Delaware County, Pennsylvania

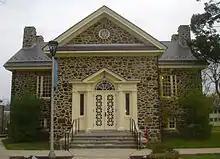
Library at Cheyney University

The George W. Hill Correctional Facility (Delaware County Prison) is located in Thornbury Township. The jail houses pre-trial inmates and convicted persons who are serving sentences of no longer than two years less one day. It is operated by Delaware County.